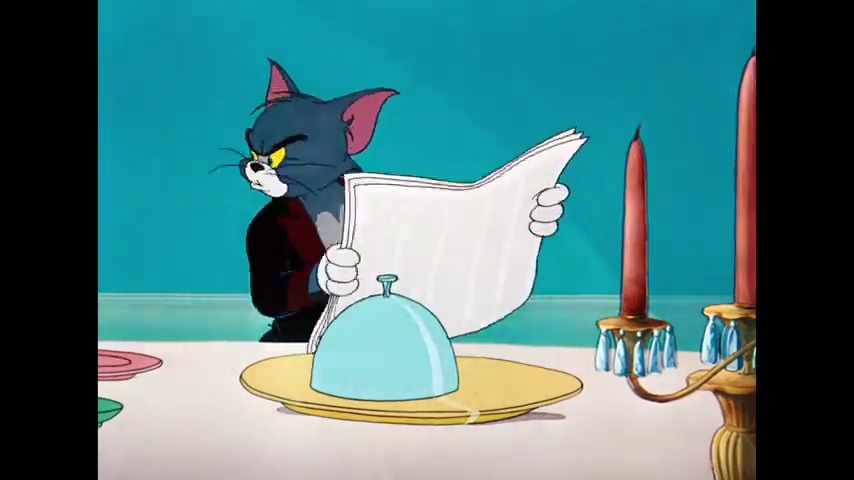
Portrait style: Cartoon Portrait